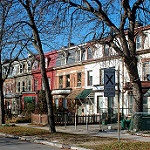
Label: buildings